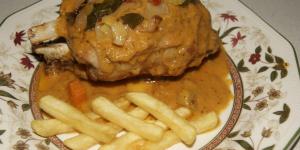
codillo de cerdo al horno con salsa